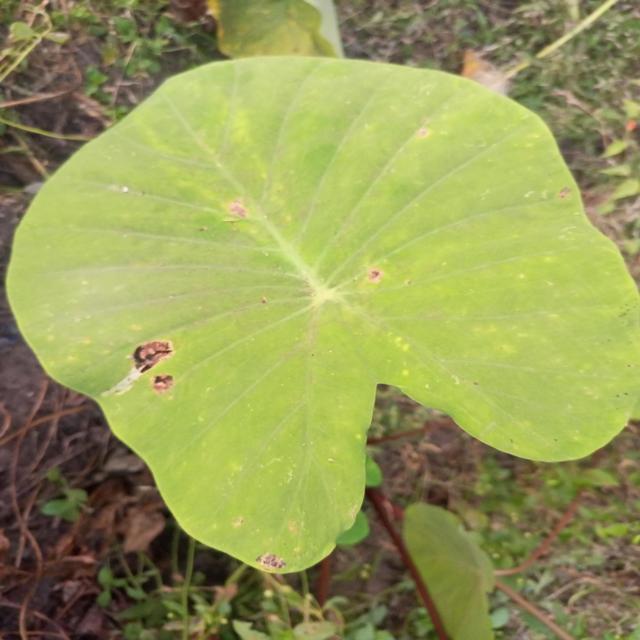
Label: Early_Blight